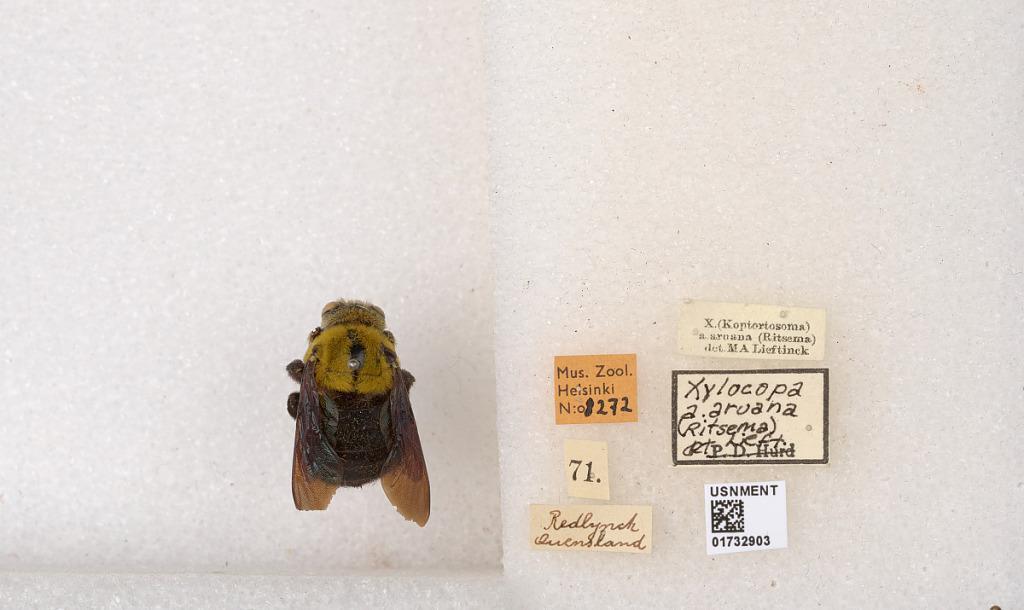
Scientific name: Xylocopa (Koptortosoma) aruana Ritsema
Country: Australia
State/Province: Queensland
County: Cairns
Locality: Redlynch
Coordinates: -16.9229, 145.696
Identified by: Lieftinck, M. A.